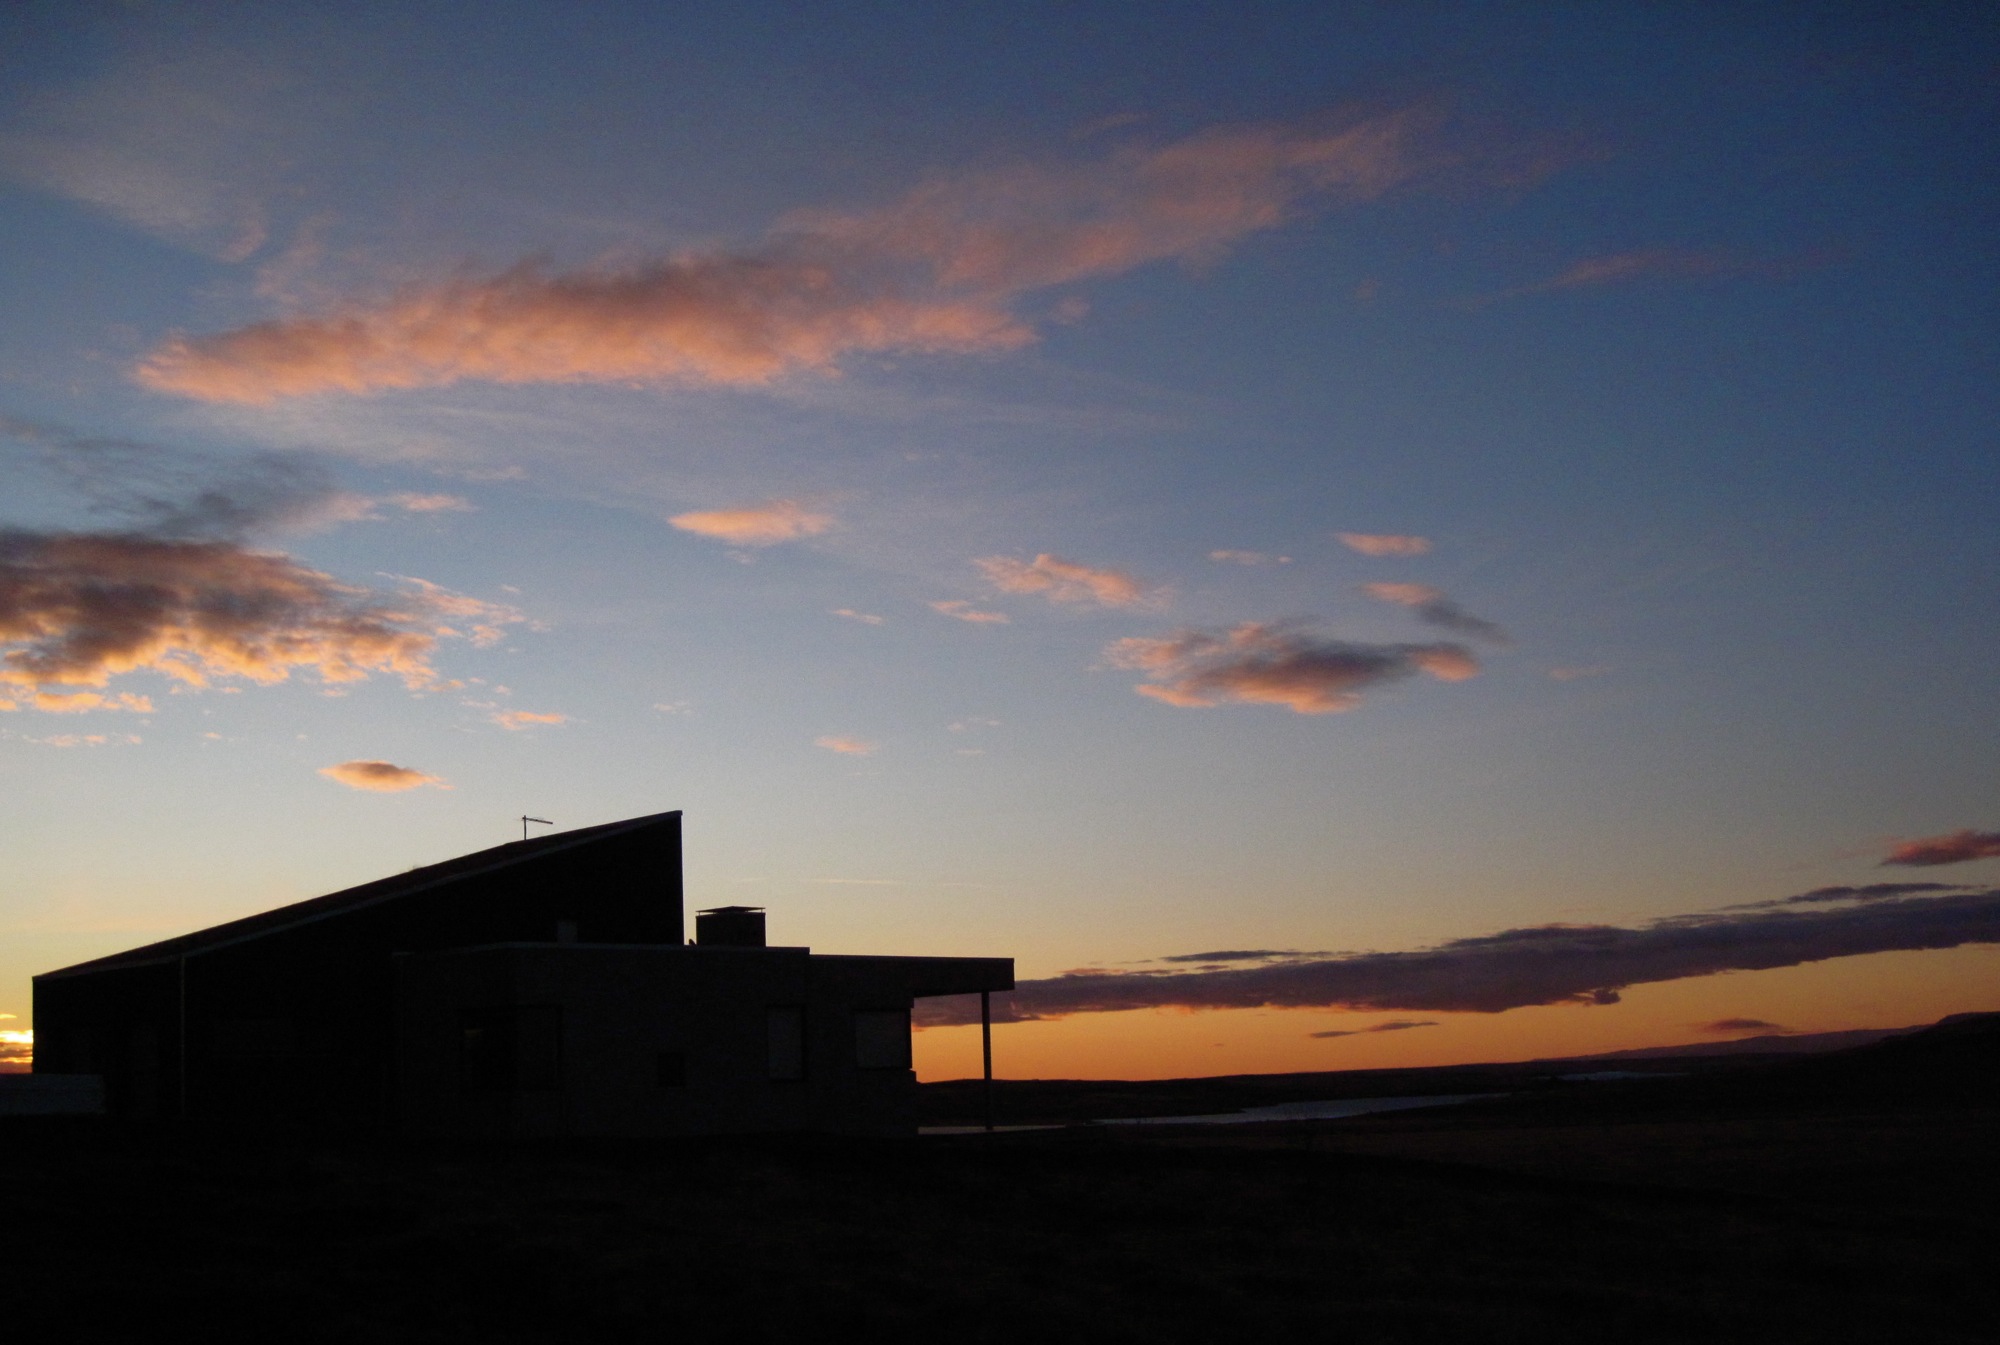
sea, horizon, cloud, sky, sun, sunrise, sunset, sunlight, morning, dawn, atmosphere, dusk, evening, iceland, skinnhufa, afterglow, meteorological phenomenon